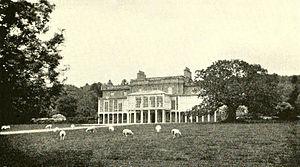
Le domaine de Pitfour, dans la région de Buchan, au nord-est de l’Écosse, était une ancienne baronnie englobant la majeure partie de la paroisse de Longside, qui s'étendait de St Fergus à New Pitsligo. James Ferguson de Badifurrow, qui devint le premier Laird de Pitfour, acheta le domaine en 1700.